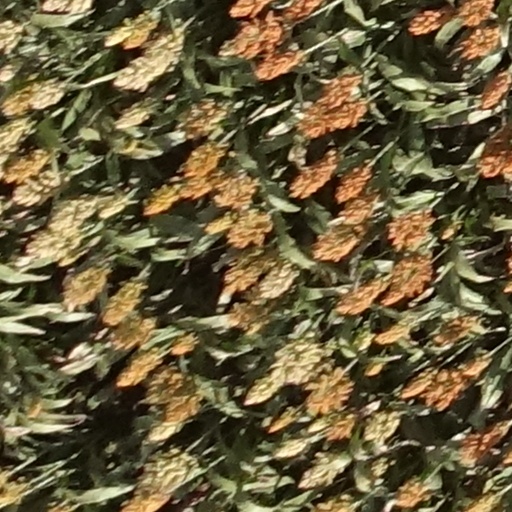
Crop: sorghum